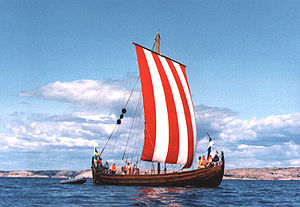
Äskekärrskibet / Vidfamne
Vidfamne er en rekonstruktion af Äskekärrskibet.
Äskekärrskibet er vraget af et svensk vikingeskib, og blandt de bedst bevarede handelsskibe fra vikingetiden i Norden. Skibet blev fundet i Äskekärr nord for Alafors vdd Göta älv. Det er blevet dateret til 930'erne.